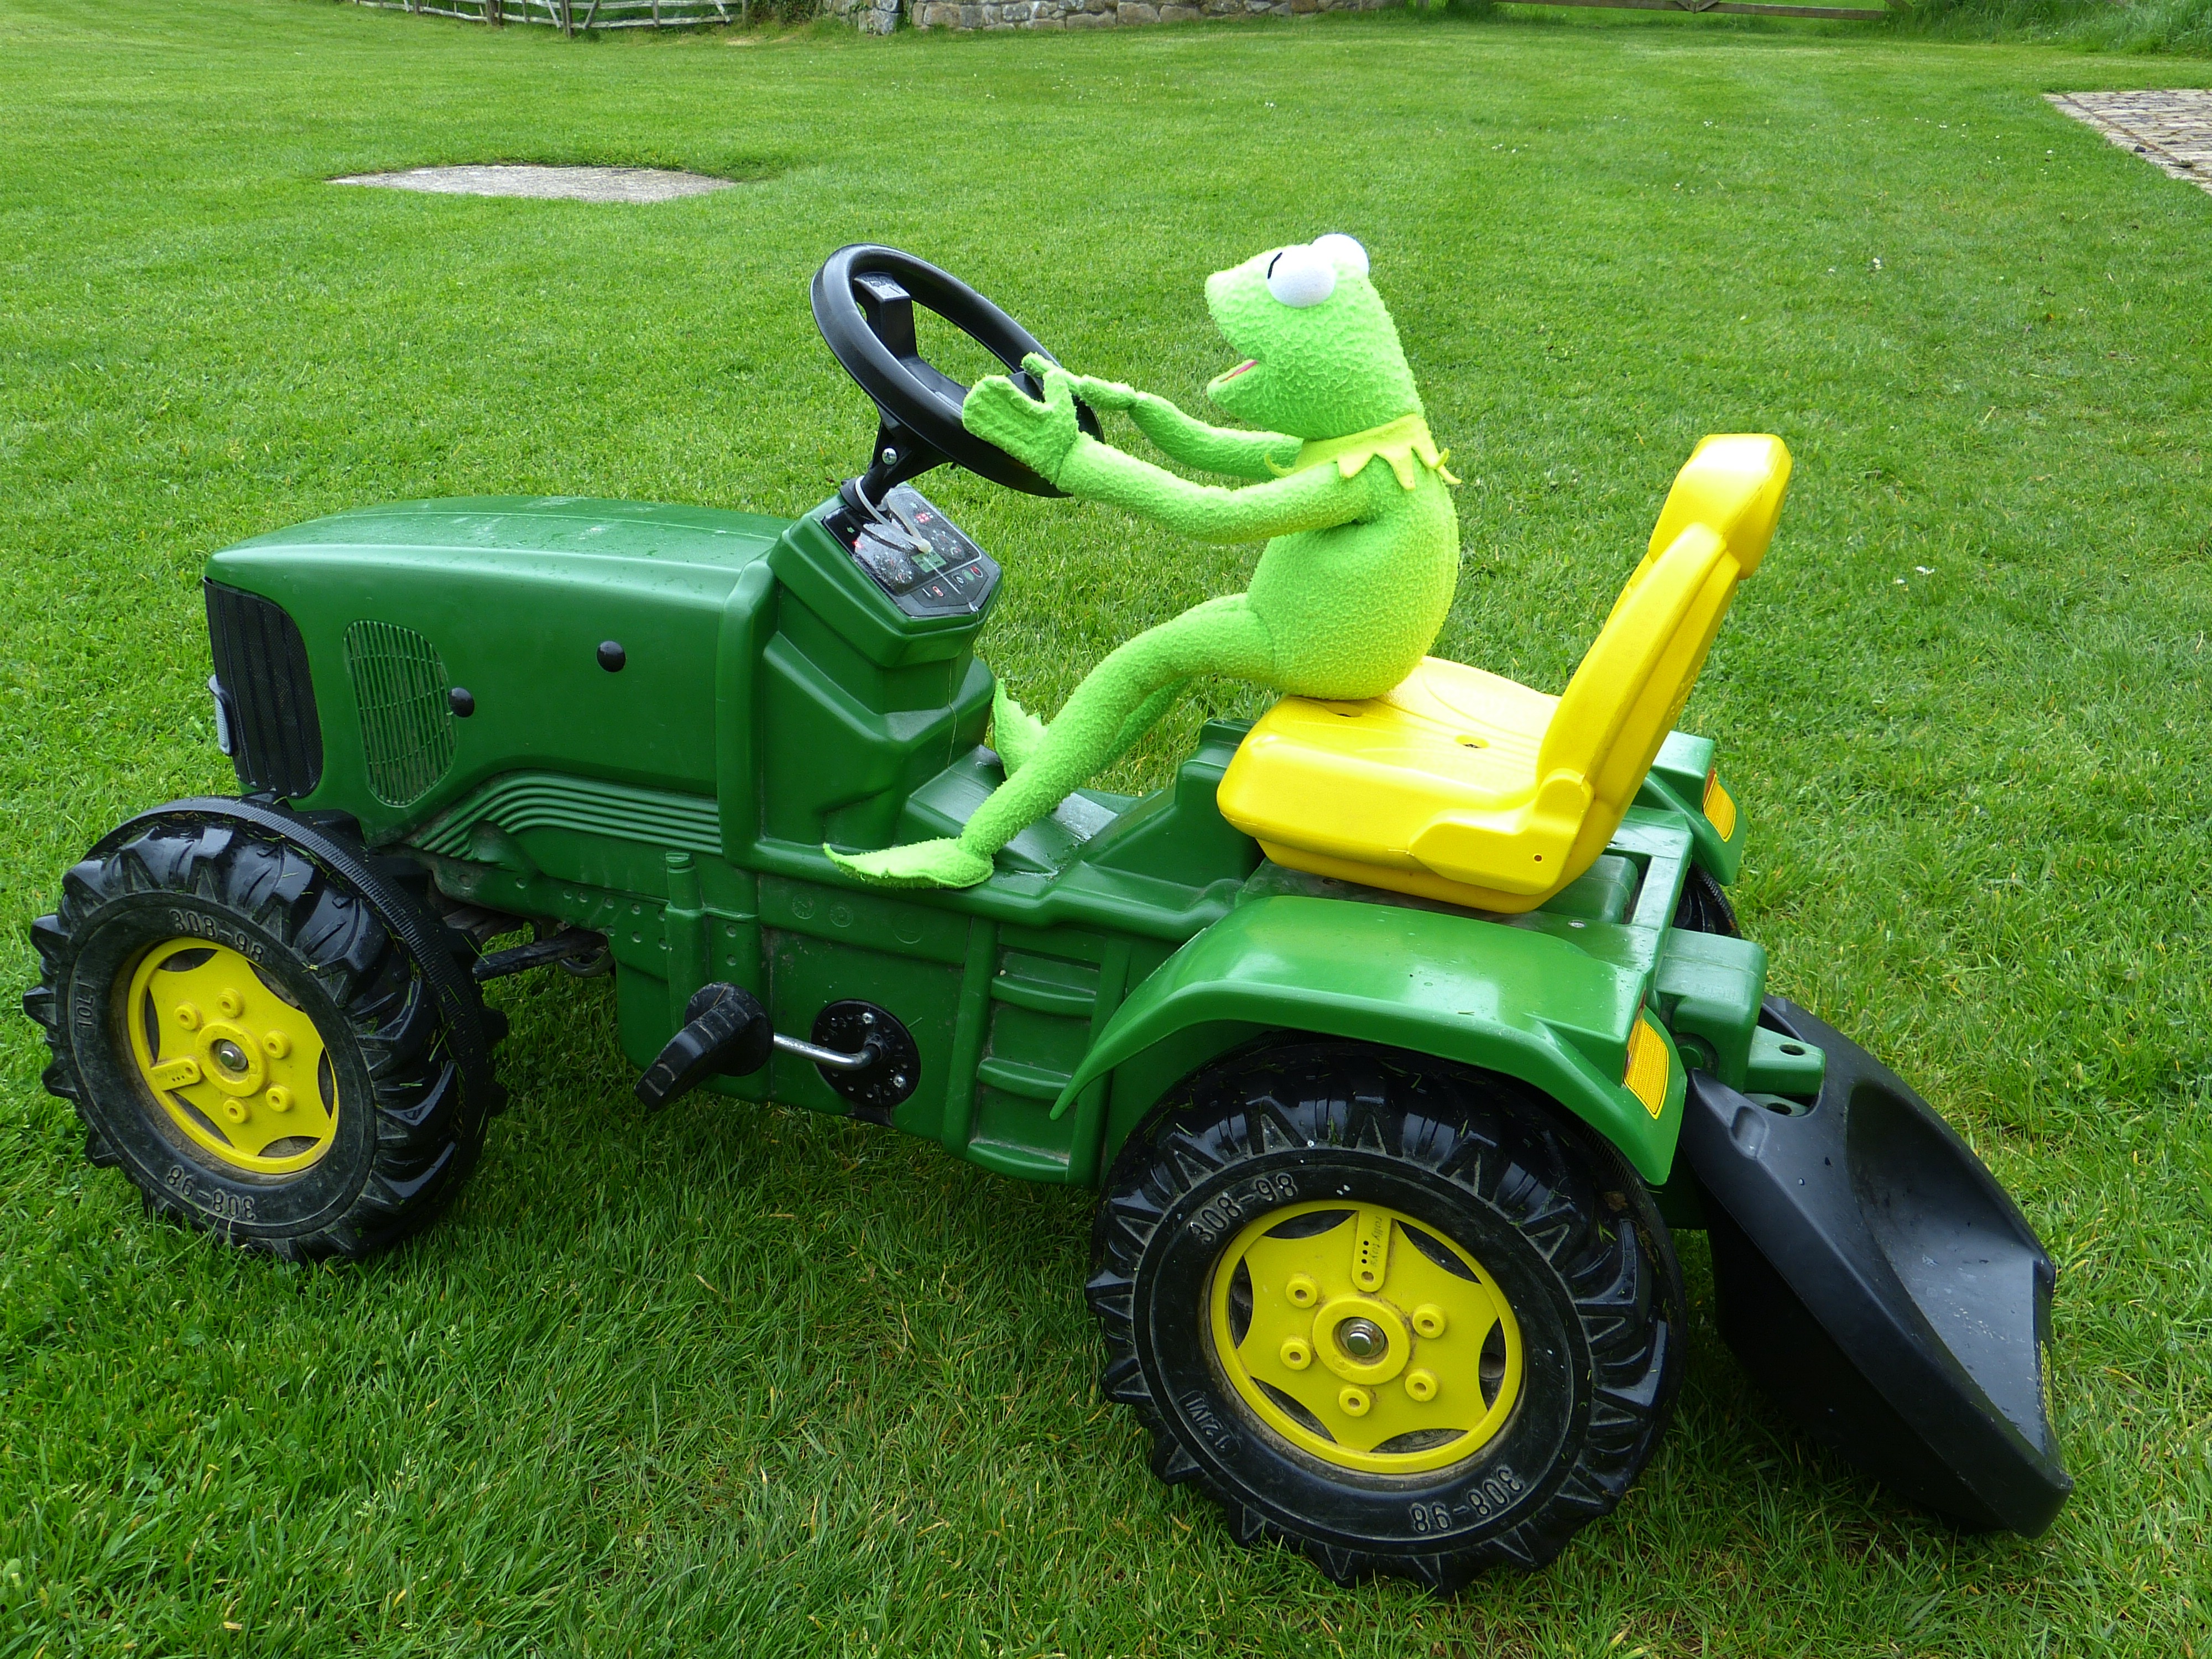
tractor, lawn, vehicle, drive, frog, toys, lawn mower, kermit, mower, city car, all terrain vehicle, land vehicle, outdoor power equipment, riding mower